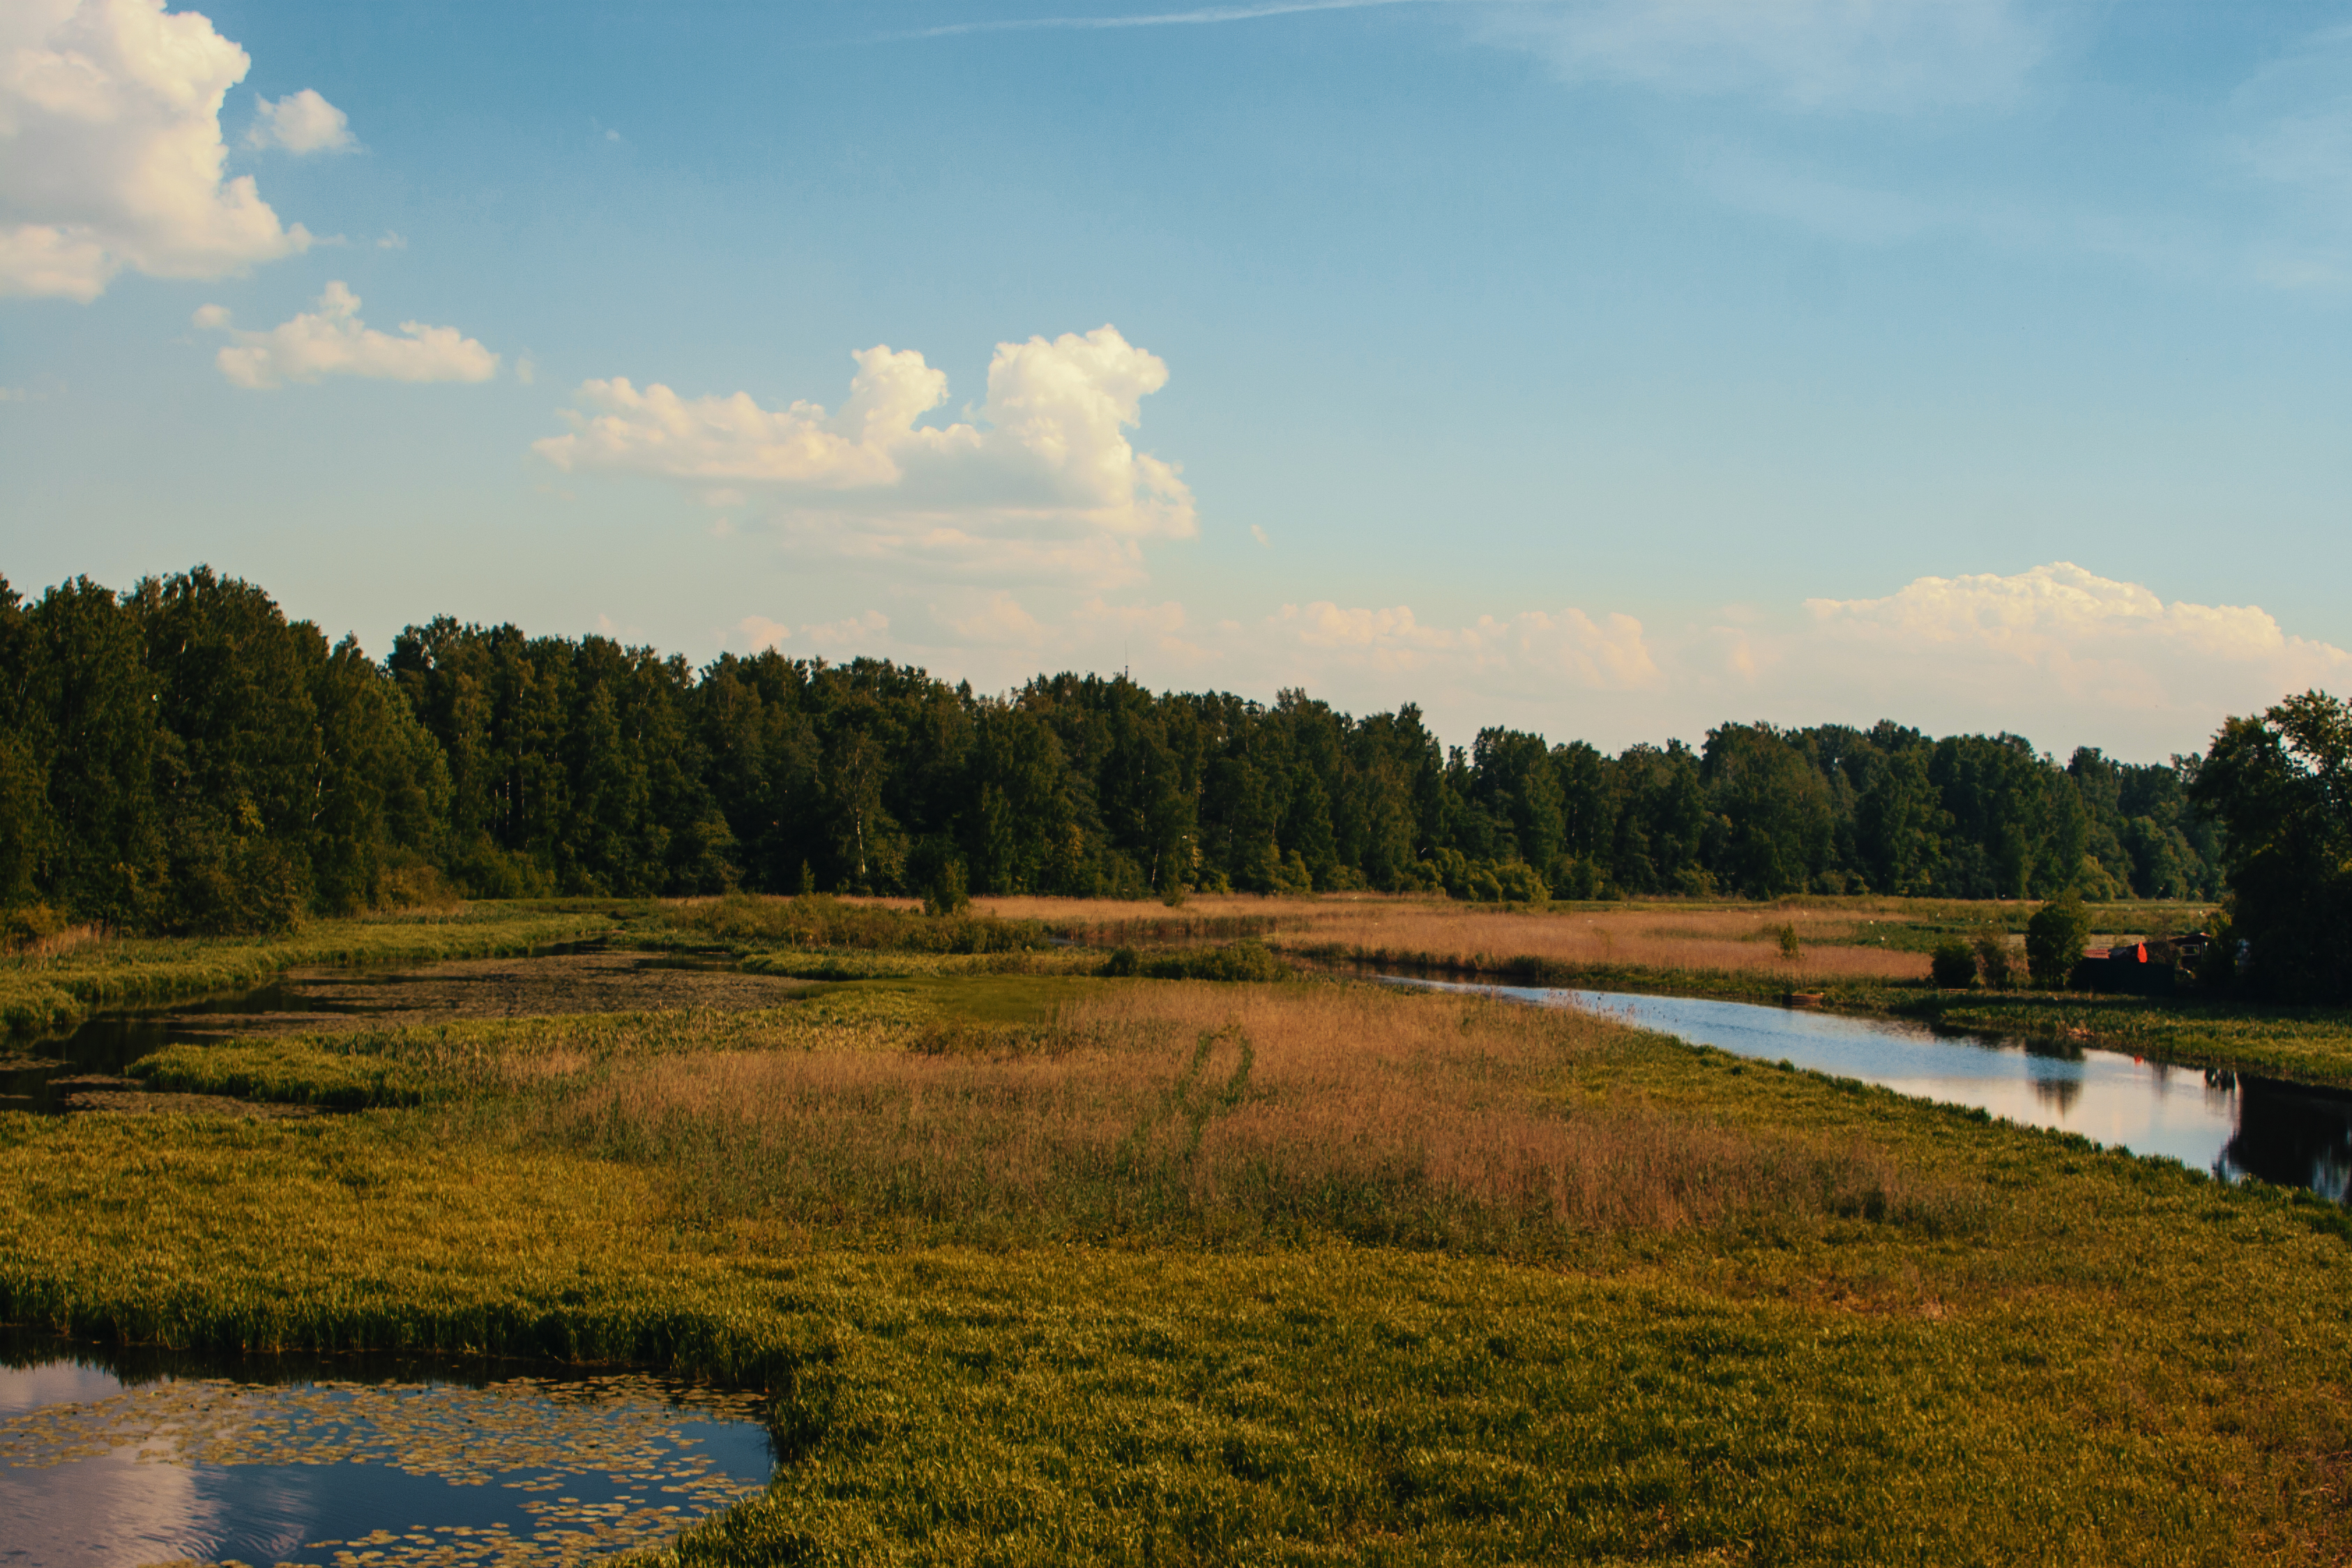
images, cloud, sky, water, plant community, plant, tree, natural landscape, fluvial landforms of streams, lacustrine plain, grass, plain, grassland, cumulus, landscape, tidal marsh, lake, riparian zone, forest, meadow, Freshwater marsh, horizon, prairie, wetland, salt marsh, field, pasture, wildlife, reservoir, steppe, marsh, fen, hill, bog, riparian forest, reflection, shrubland, stream, temperate broadleaf and mixed forest, floodplain, pond, loch, inlet, wildflower, creek, tropical and subtropical coniferous forests, road, swamp, jungle, bayou, agriculture, savanna, tundra, symmetry